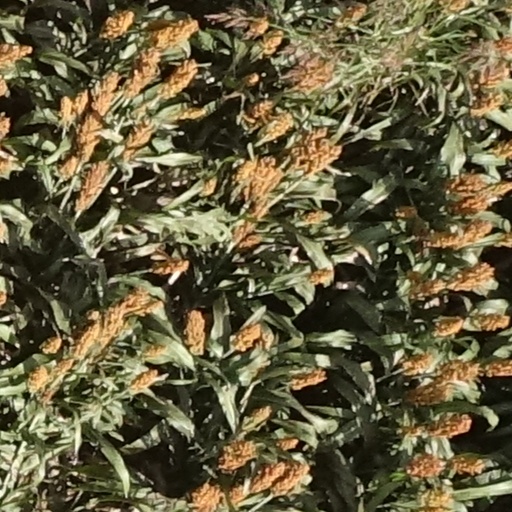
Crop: sorghum